Morean War

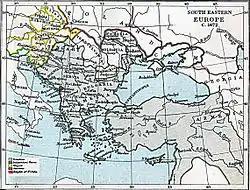
Map of south-eastern Europe .

Venice had held several islands in the Aegean and the Ionian seas, together with strategically positioned forts along the coast of the Greek mainland since the carving up of the Byzantine Empire after the Fourth Crusade. With the rise of the Ottomans, during the 16th and early 17th centuries, the Venetians lost most of these, including Cyprus and Euboea (Negropont) to the Turks. Between 1645 and 1669, the Venetians and the Ottomans fought a long and costly war over the last major Venetian possession in the Aegean, Crete. During this war, the Venetian commander, Francesco Morosini, made contact with the rebellious Maniots. They agreed to conduct a joint campaign in the Morea. In 1659, Morosini landed in the Morea, and together with the Maniots, he took Kalamata. He was soon after forced to return to Crete, and the Peloponnesian venture failed.